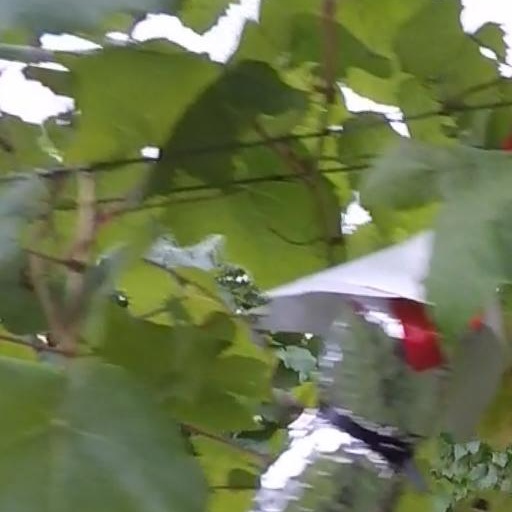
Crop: grape